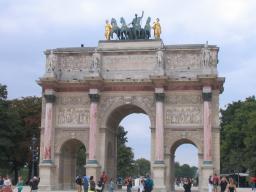
Label: Background_without_leaves